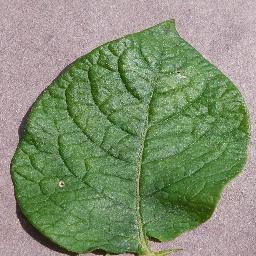
Label: Potato___healthy